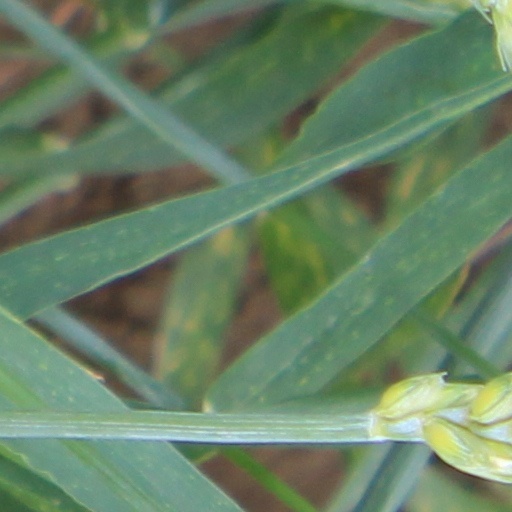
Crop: wheat